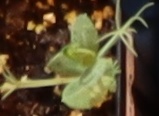
Label: Field Pea